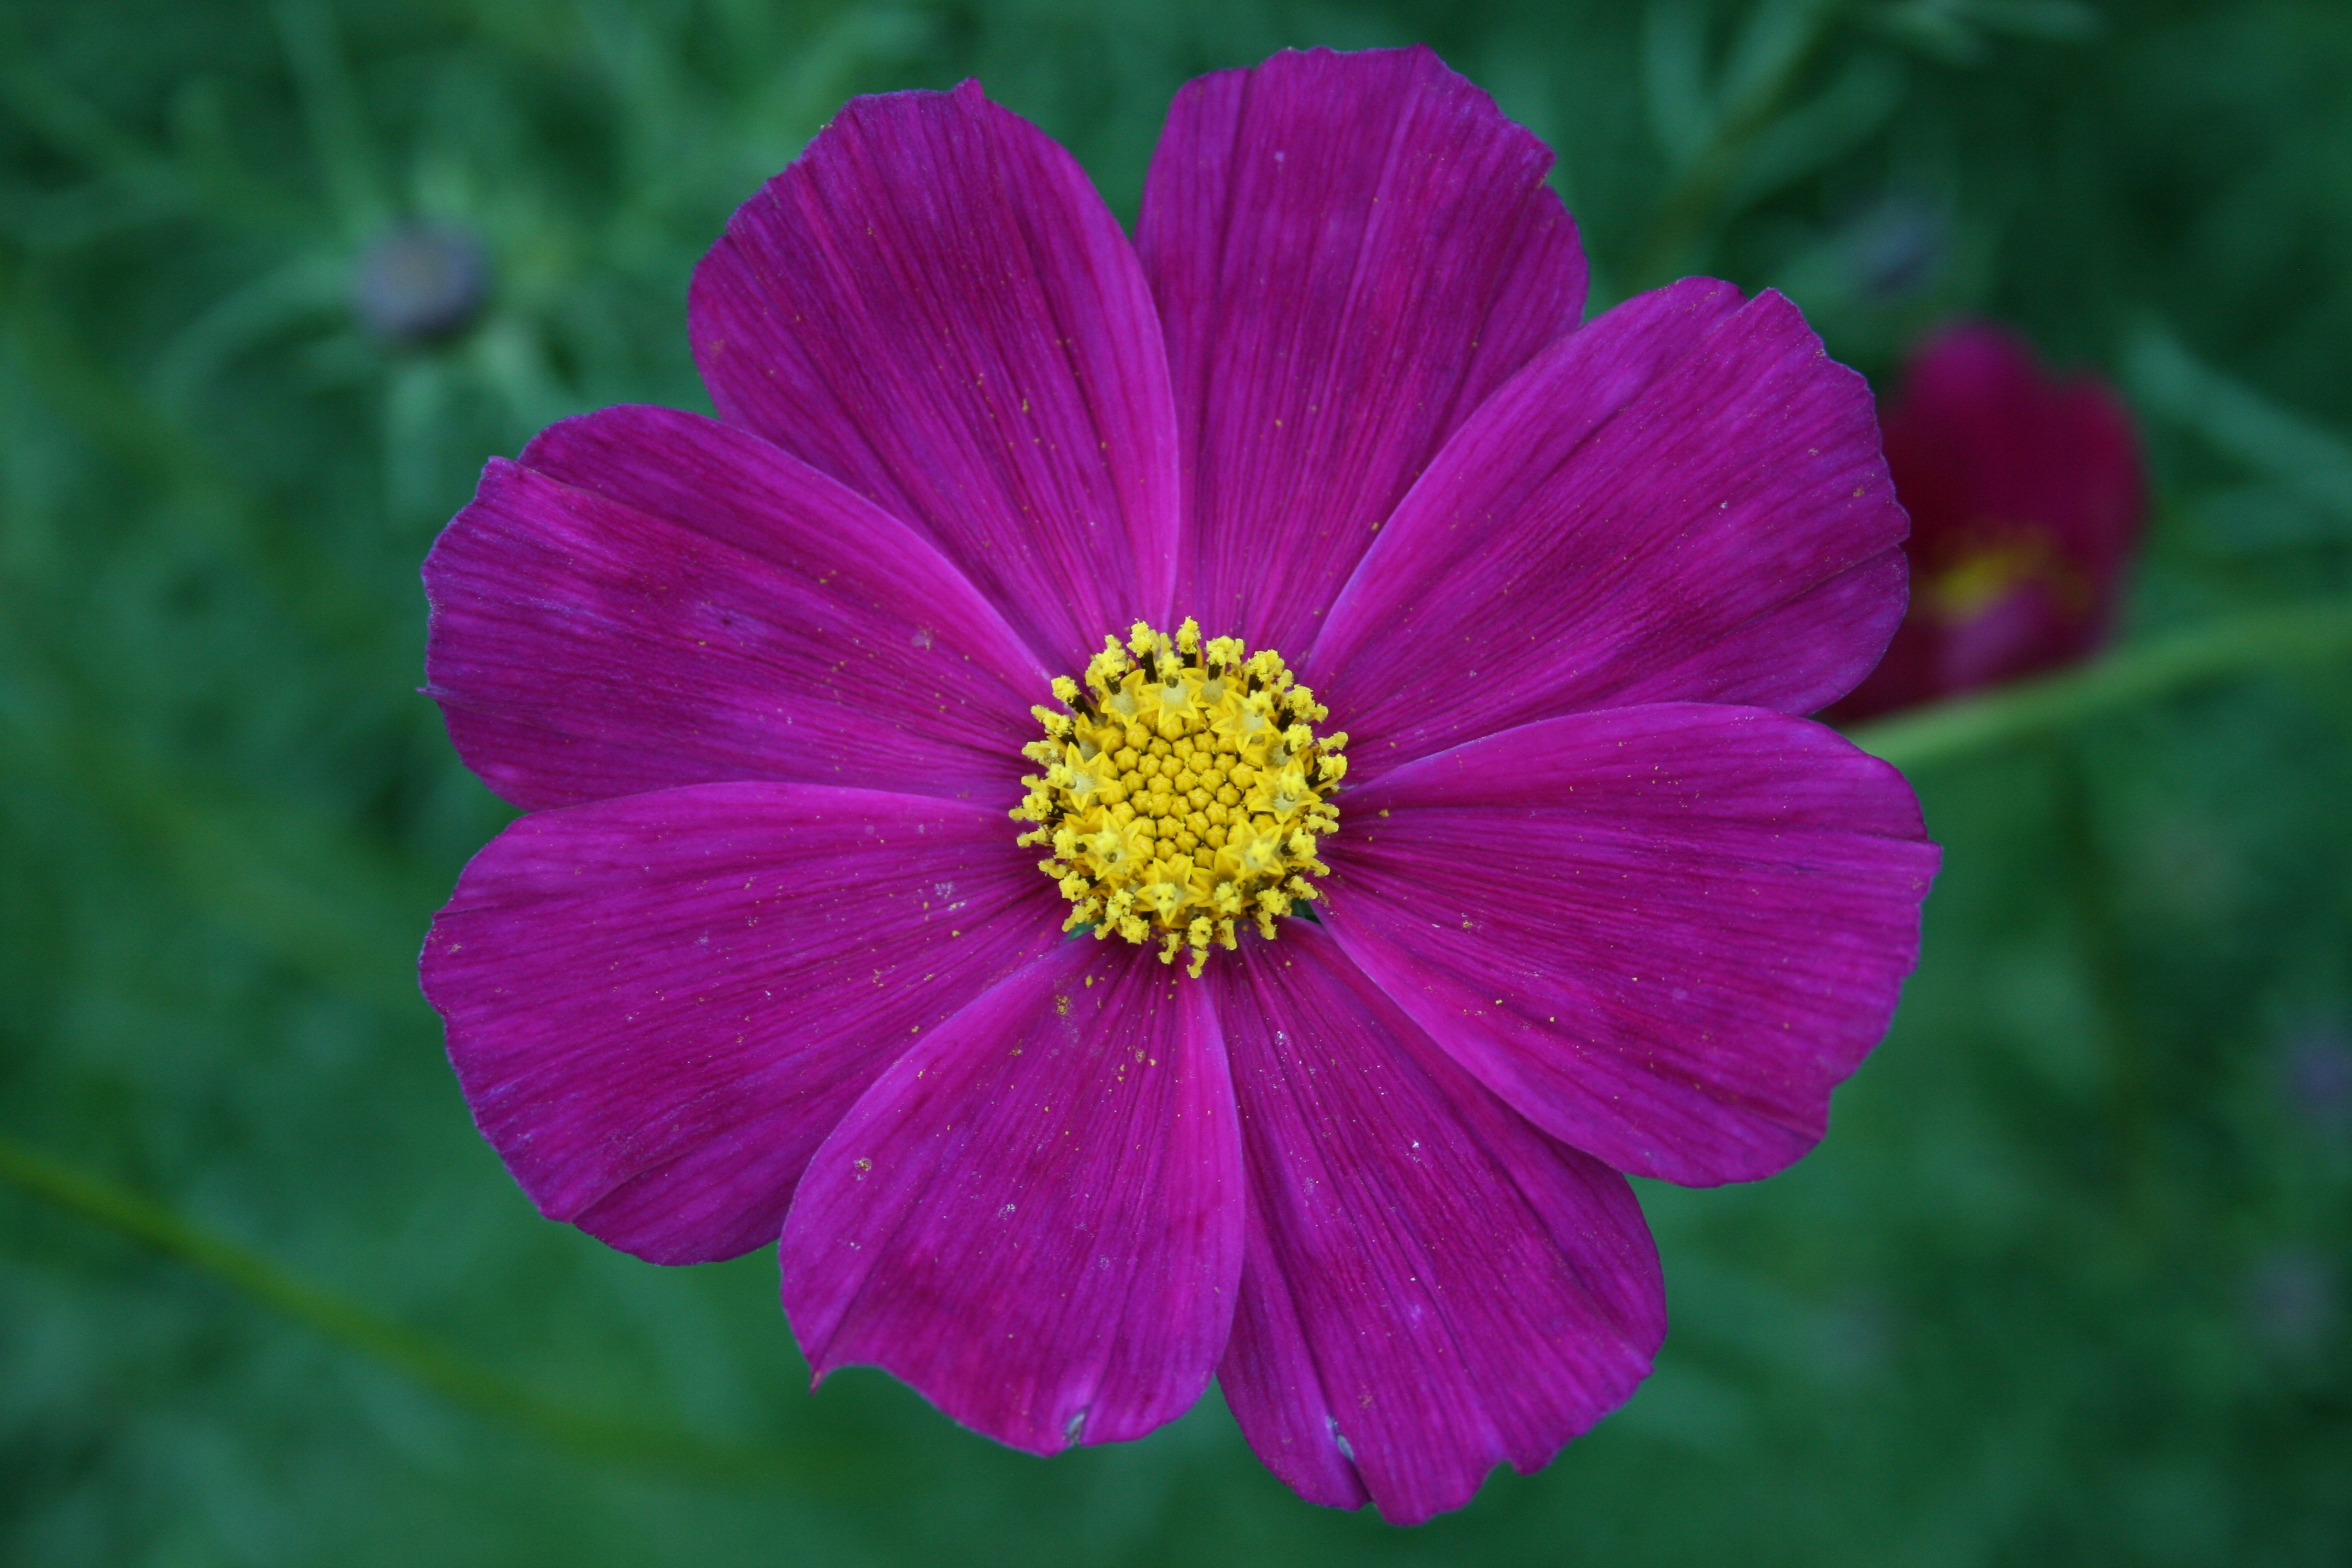
plant, cosmos, flower, purple, petal, bloom, pink, flora, wildflower, gentle, pink flower, macro photography, flowering plant, daisy family, ro, annual plant, plant stem, land plant, garden cosmos